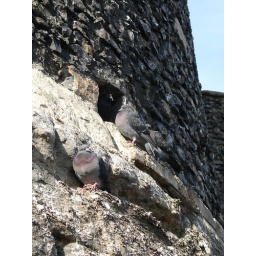
I loved watching these little fellas keeking out from there little holes in the old castle wall